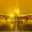
Label: airplane